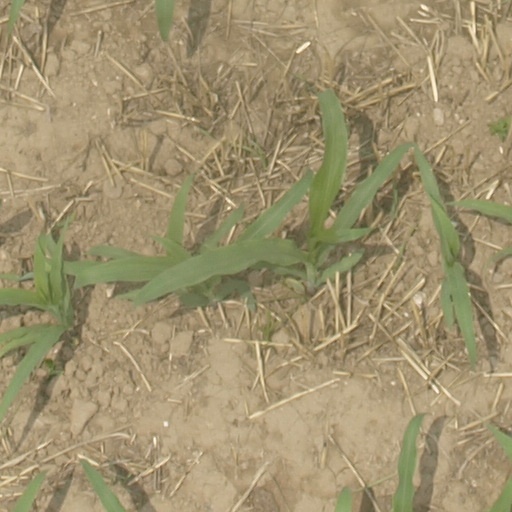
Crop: maize; corn